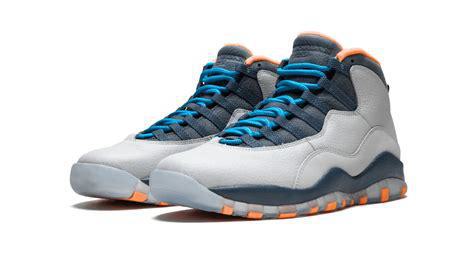
Brand: Jordan
Model: 10 Retro